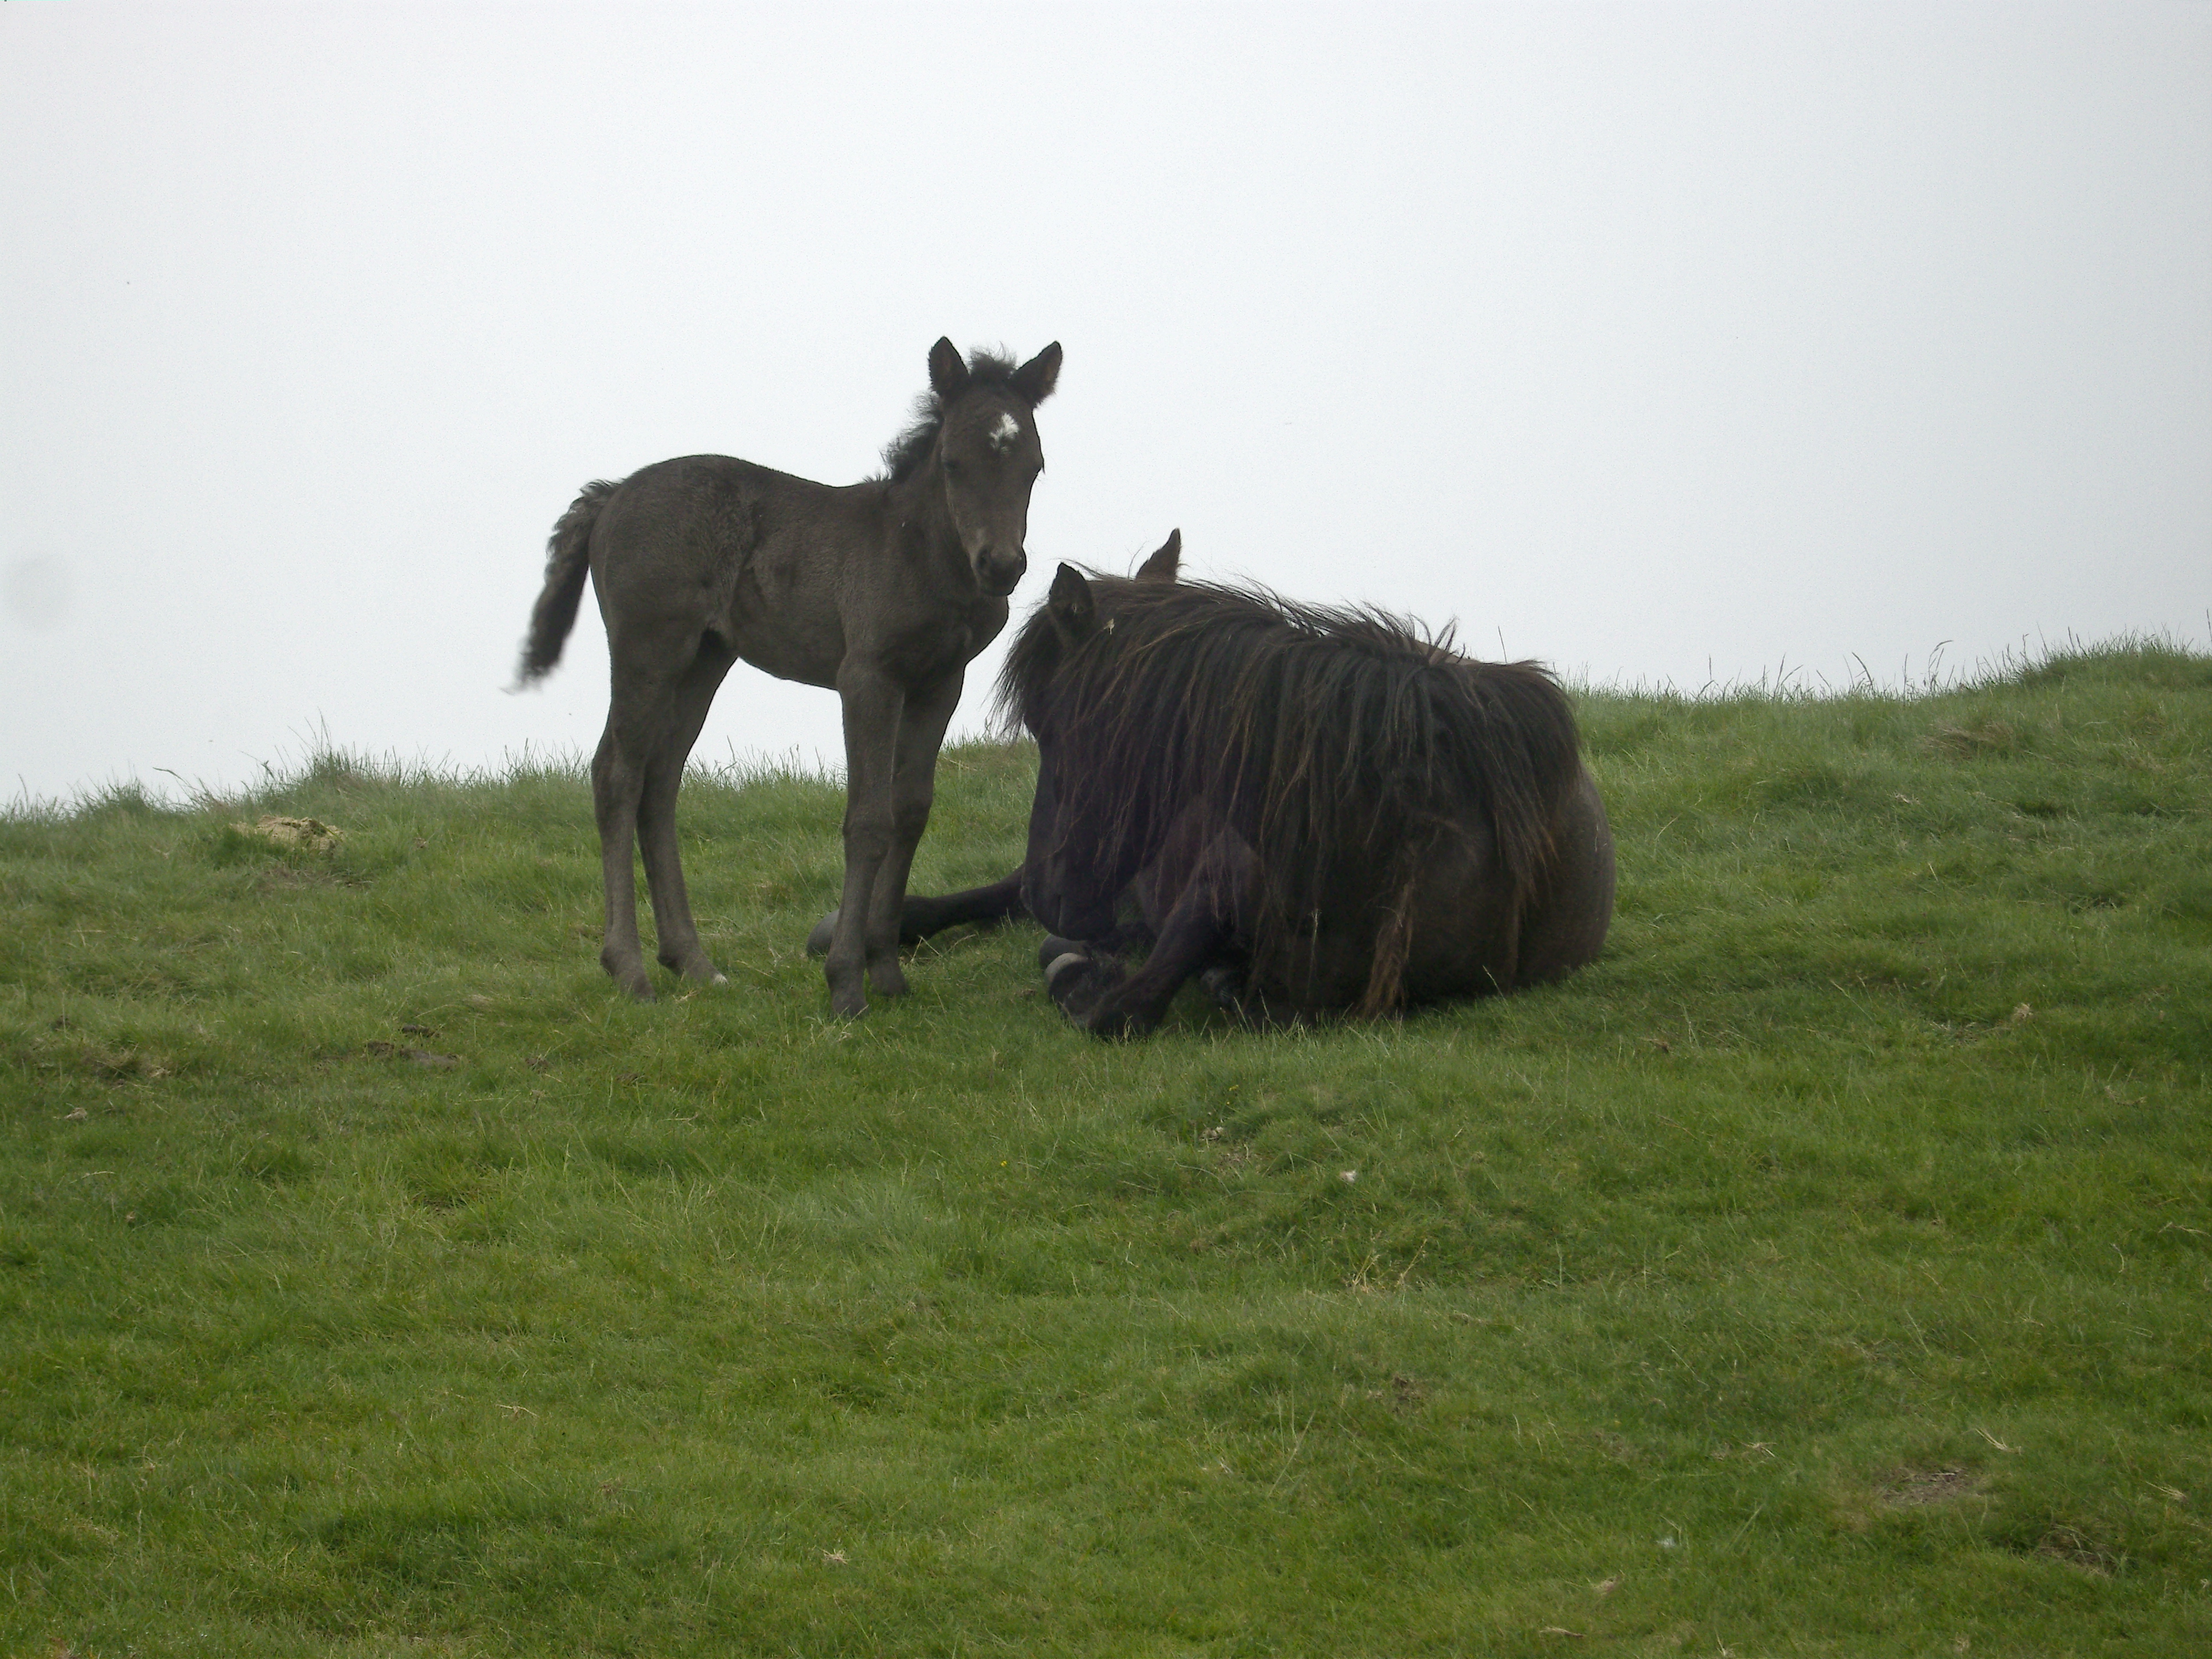
horse, pasture, grassland, horse like mammal, ecosystem, grass, fauna, mare, foal, mane, pack animal, grazing, livestock, meadow, rural area, stallion, steppe, ecoregion, mustang horse, wildlife, prairie, tree